Razzle (musician)

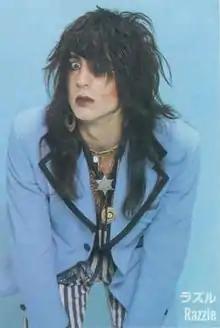
Razzle for a magazine in 1984

Nicholas Charles Dingley (2 December 1960 – 8 December 1984), better known by his stage name Razzle, was an English musician, who was the drummer of the Finnish glam rock band Hanoi Rocks from 1982 until his death in 1984.